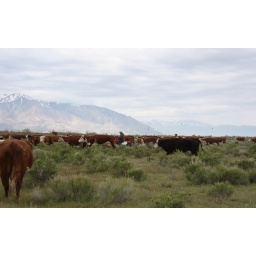
Charles and C.J. Gillmor bring in the rest of the cows via- motorcycle, that the horses and buggies missed.